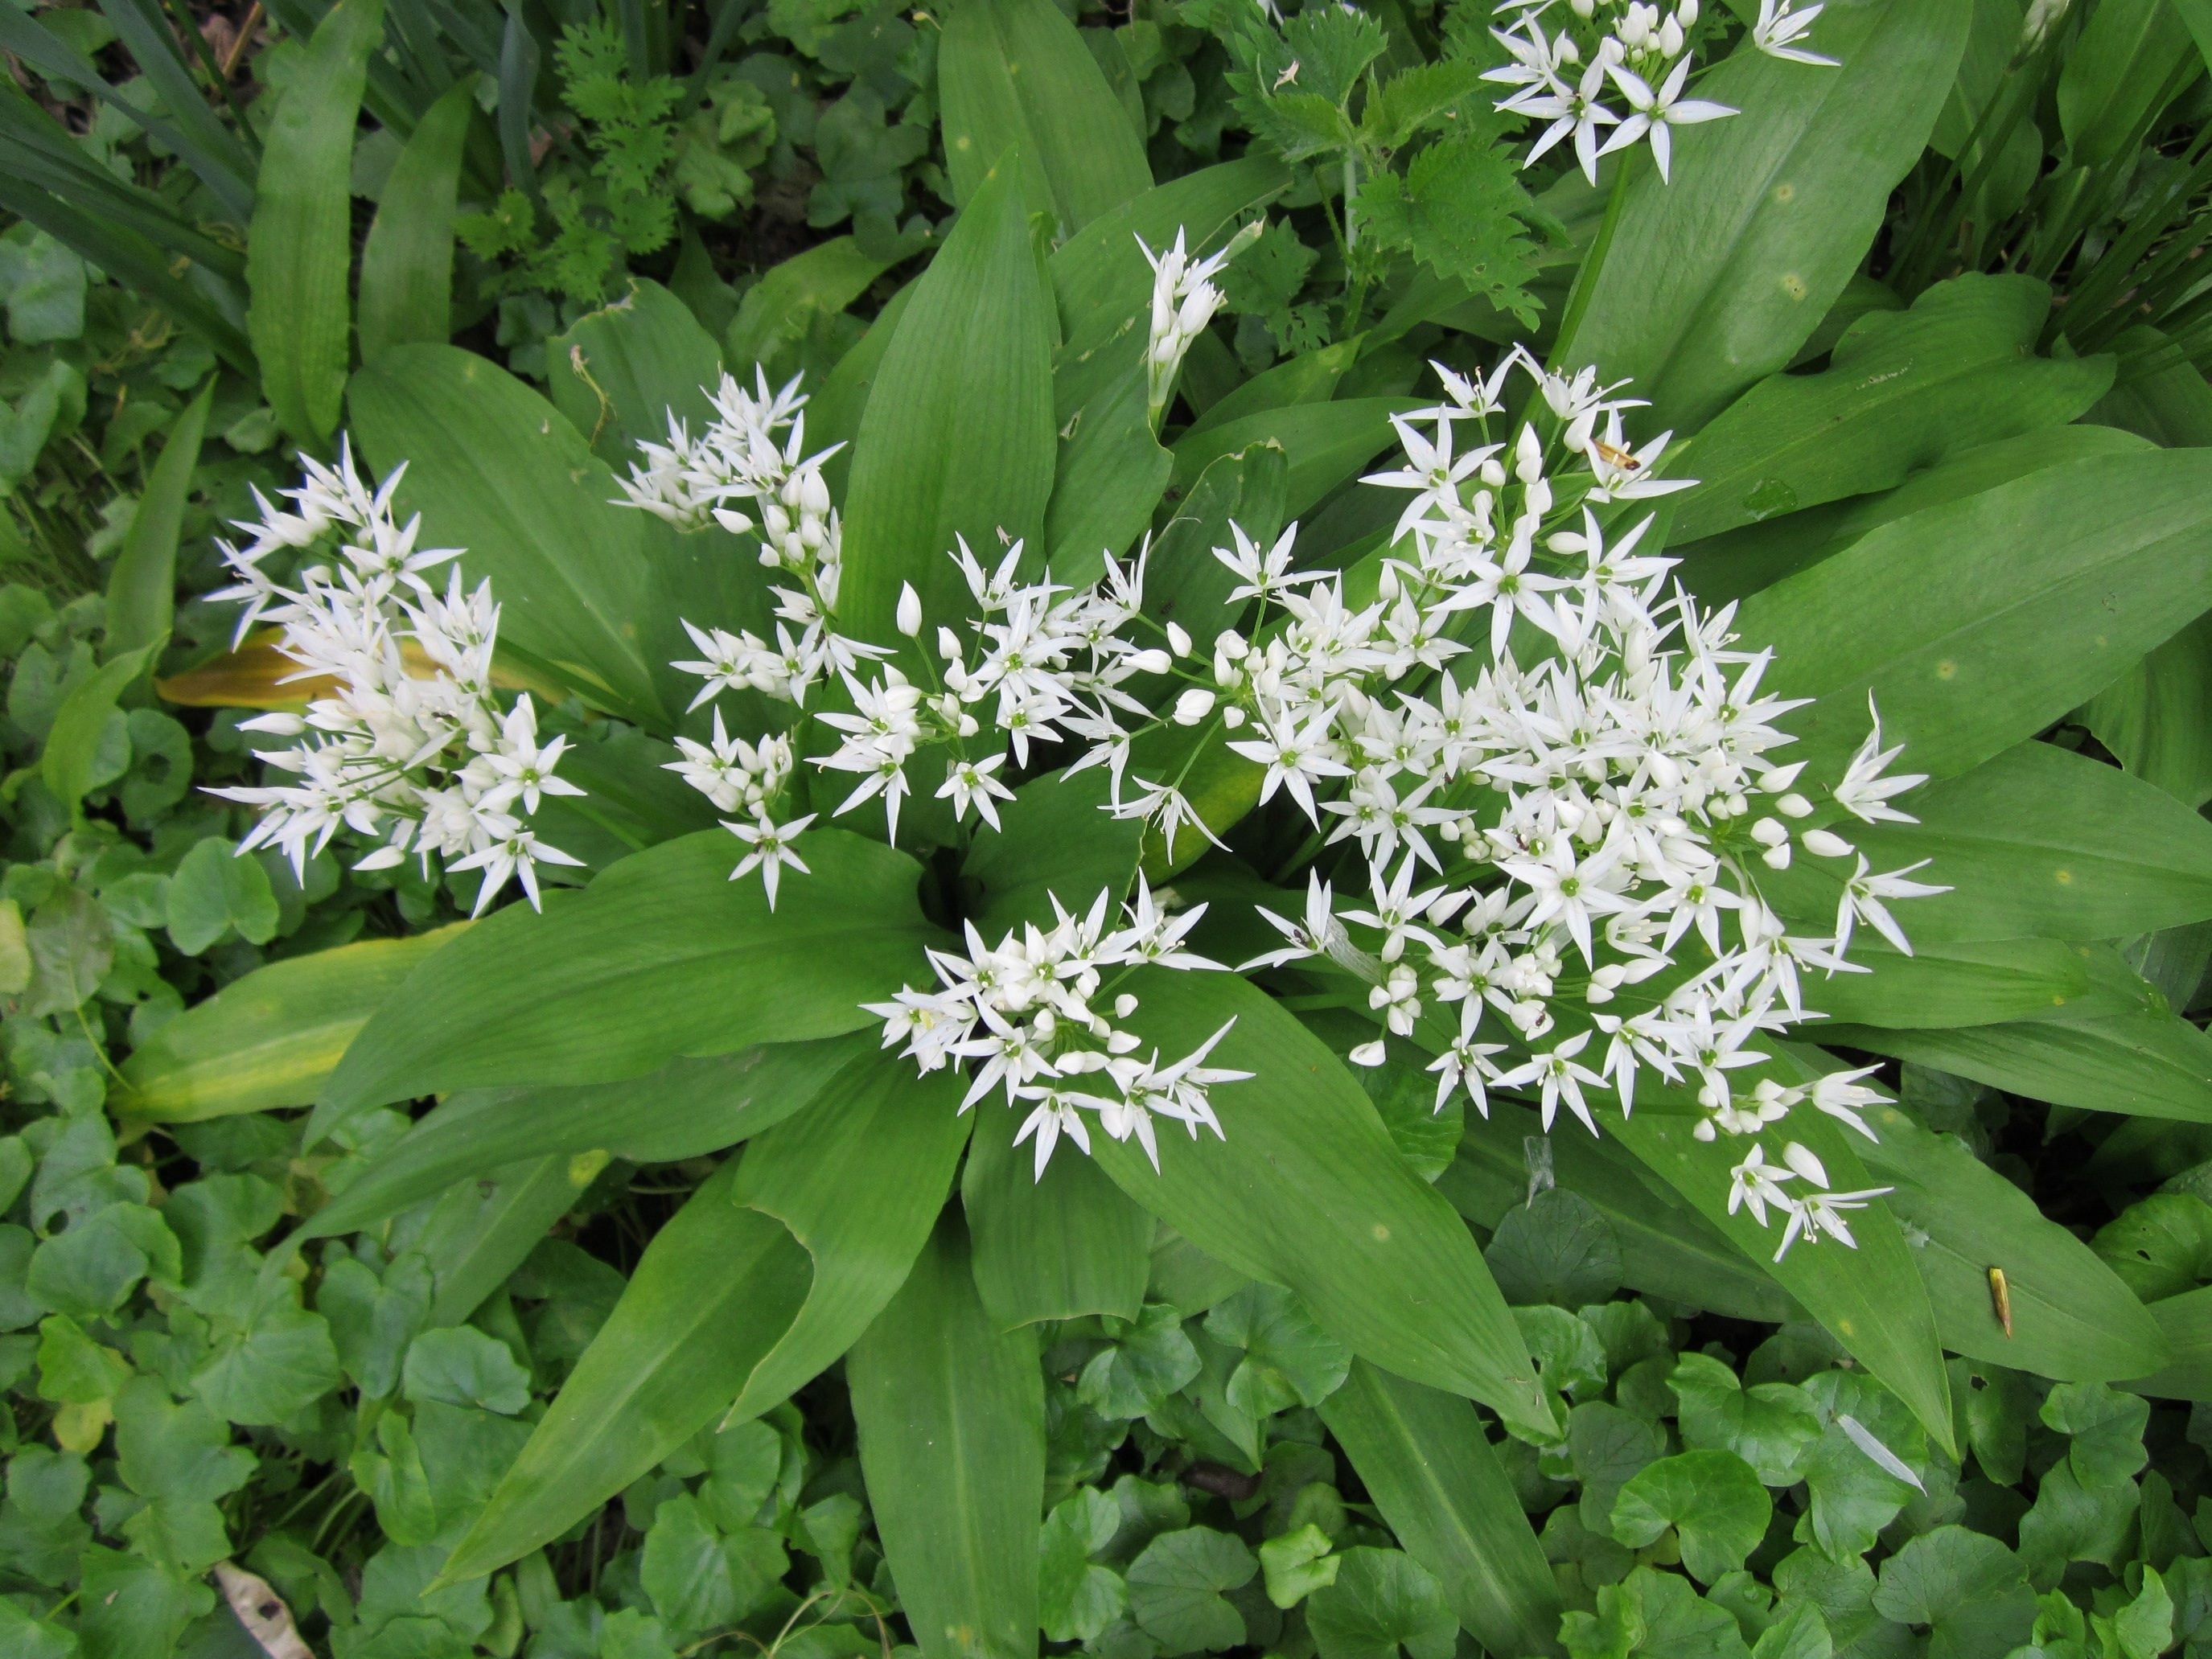
plant, flower, spice, herb, produce, botany, flora, wildflower, species, ramsons, buckrams, anthriscus, flowering plant, bear's garlic, cow parsley, wild garlic, allium ursinum, wood garlic, broad leaved garlic, bear leek, land plant, apiales, sweetscented bedstraw, parsley family